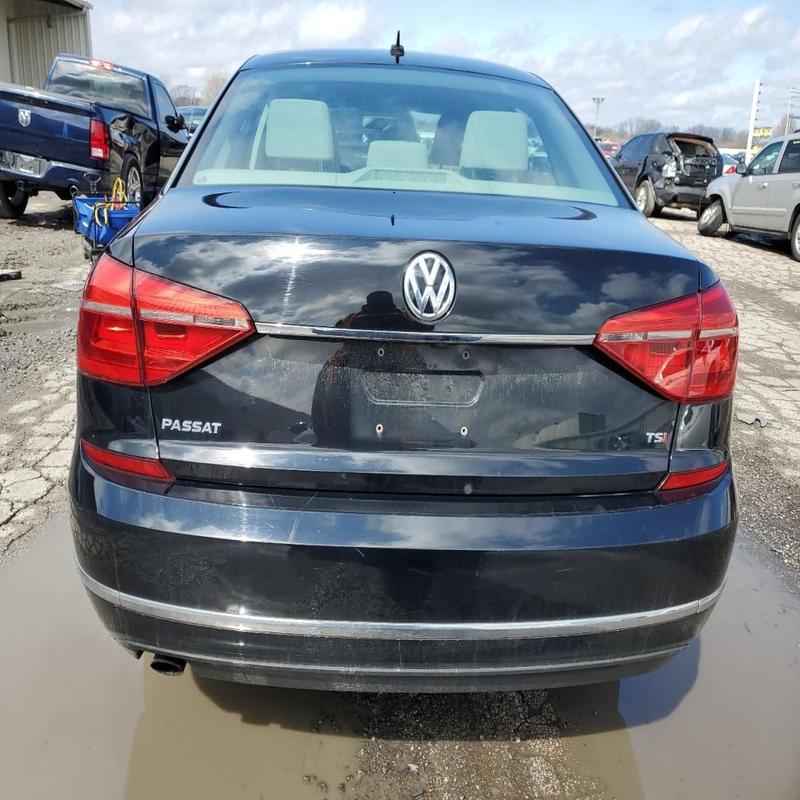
Aucun dommage détecté.
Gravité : aucun